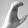
ASL letter: C